Nicholas I Drugeth

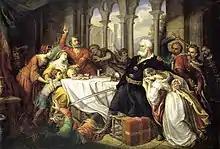
The assassination attempt of Felician Záh on the royal family in 1330, painted by Soma Orlai Petrich

John Drugeth and his family were invited from Naples to Hungary by King Charles I in order to inherit the wealth and power of Philip Drugeth, who lived in Hungary for decades as the king's most loyal comrade-in-arms, and by the time of his death (June or July 1327) he had risen to be one of the most influential barons. While John succeeded his brother as Palatine of Hungary, William, who was in his twenties, inherited his late uncle's wealth and large-scale province in Northeast Hungary, instantly becoming the richest and most powerful magnate in the Kingdom of Hungary. Nicholas also arrived to Hungary in 1327 or 1328. Along with Nicholas Tapolcsányi (or Knesich), Nicholas Drugeth became the tutor (""pedagogus"") of the Hungarian princes Louis and Andrew, who were still small children at the time. Serbian historian Đura Hardi emphasizes, the service of engaging one of the Drugeths as tutor of their children by the Capetian House of Anjou looked back on a six-decade tradition. Both Nicholas Drugeth and Nicholas Tapolcsányi were present, when an enraged noble Felician Záh attempted to assassinate the entire royal family at dinner on 17 April 1330 in the royal palace of Visegrád. According to the narration of the near-contemporary "Illuminated Chronicle", the two tutors managed to save the lives of the princes by placing themselves in Felician's way. Both Drugeth and Tapolcsányi received severe ("mortal") wounds in the head, but they both successfully recovered after the incident.